Forests Commission Victoria

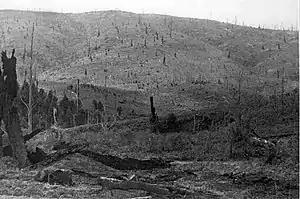

Victoria's forests were devastated to an extent that was unprecedented within living memory and the impact of the 1939 bushfires dominated management thought and action for much of the next ten years. Salvage of fire-killed timber became an urgent and dominant task that was still consuming resources and effort of the Commission a decade and a half later.